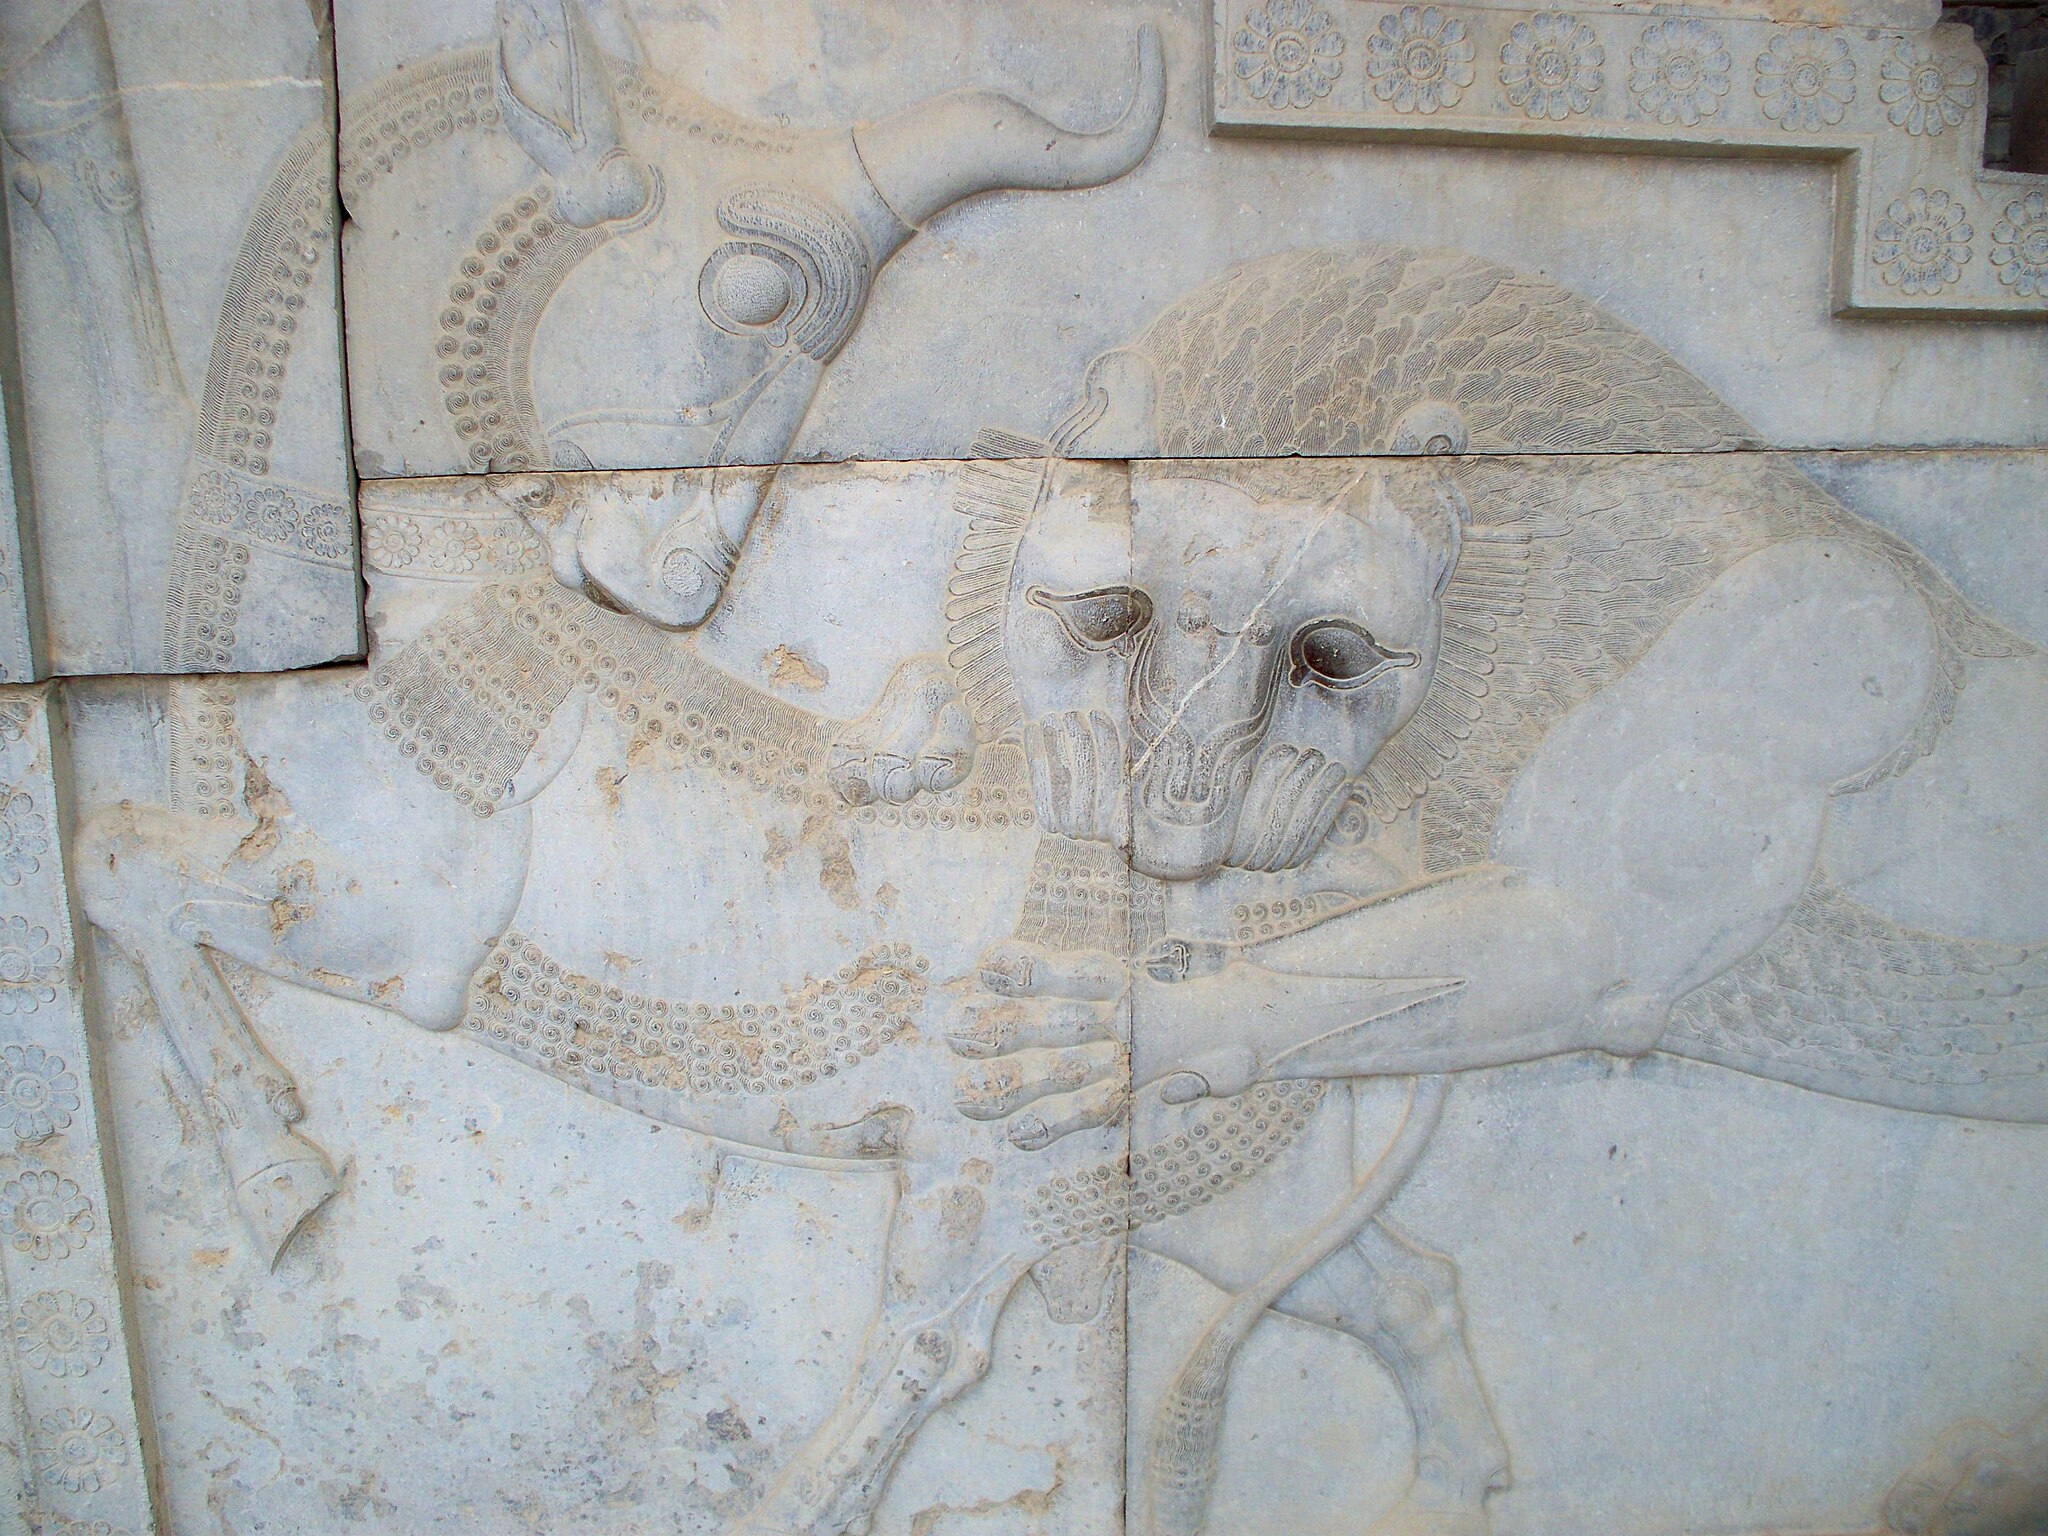
Title: Persepolis, Iran (28775503466)
Description: Are you dreaming of visiting Iran? See Ancient Persepolis? I will be glad to talk about this topic in the messenger www.messenger.com/t/zametki Мечтаешь посетить Иран? Увидеть Древний Персеполис? Буду рад пообщаться на эту тему в мессенжере www.messenger.com/t/zametki
Date: 2008-01-01 12:05
Categories: Flickr images reviewed by FlickreviewR 2, 2008 in Persepolis, Lion attacking a bull, Persepolis, Northern staircase of Tripylon, Photographs by Sasha India